Peter Bell (Wordsworth)

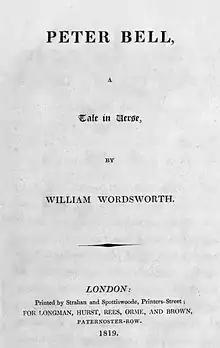
First edition title page

In 1793, while walking in the Wye Valley, Wordsworth fell in with a "wild rover" who, as he later recalled, "told me strange stories" as they wandered together. Five years later he drew on his memories of this vagrant for a new poem. Wordsworth began writing "Peter Bell" on 20 April 1798, and by late May of that year was able to read it aloud at Alfoxden to William Hazlitt. Though the poem was first written during the final preparations for his and Coleridge's "Lyrical Ballads" Wordsworth did not choose to include it in that collection. In February 1799 he reported that he had been performing some cuts on "Peter Bell". In February 1802 he revised it again, and the following month talked of publishing it, perhaps with "The Ruined Cottage" or "Adventures on Salisbury Plain", but for the moment nothing came of this. One more revision in 1812 was followed by plans for publication in 1815, again abandoned. "Peter Bell" was finally published in April 1819, with four sonnets to accompany it, and with a dedication to his friend Robert Southey.